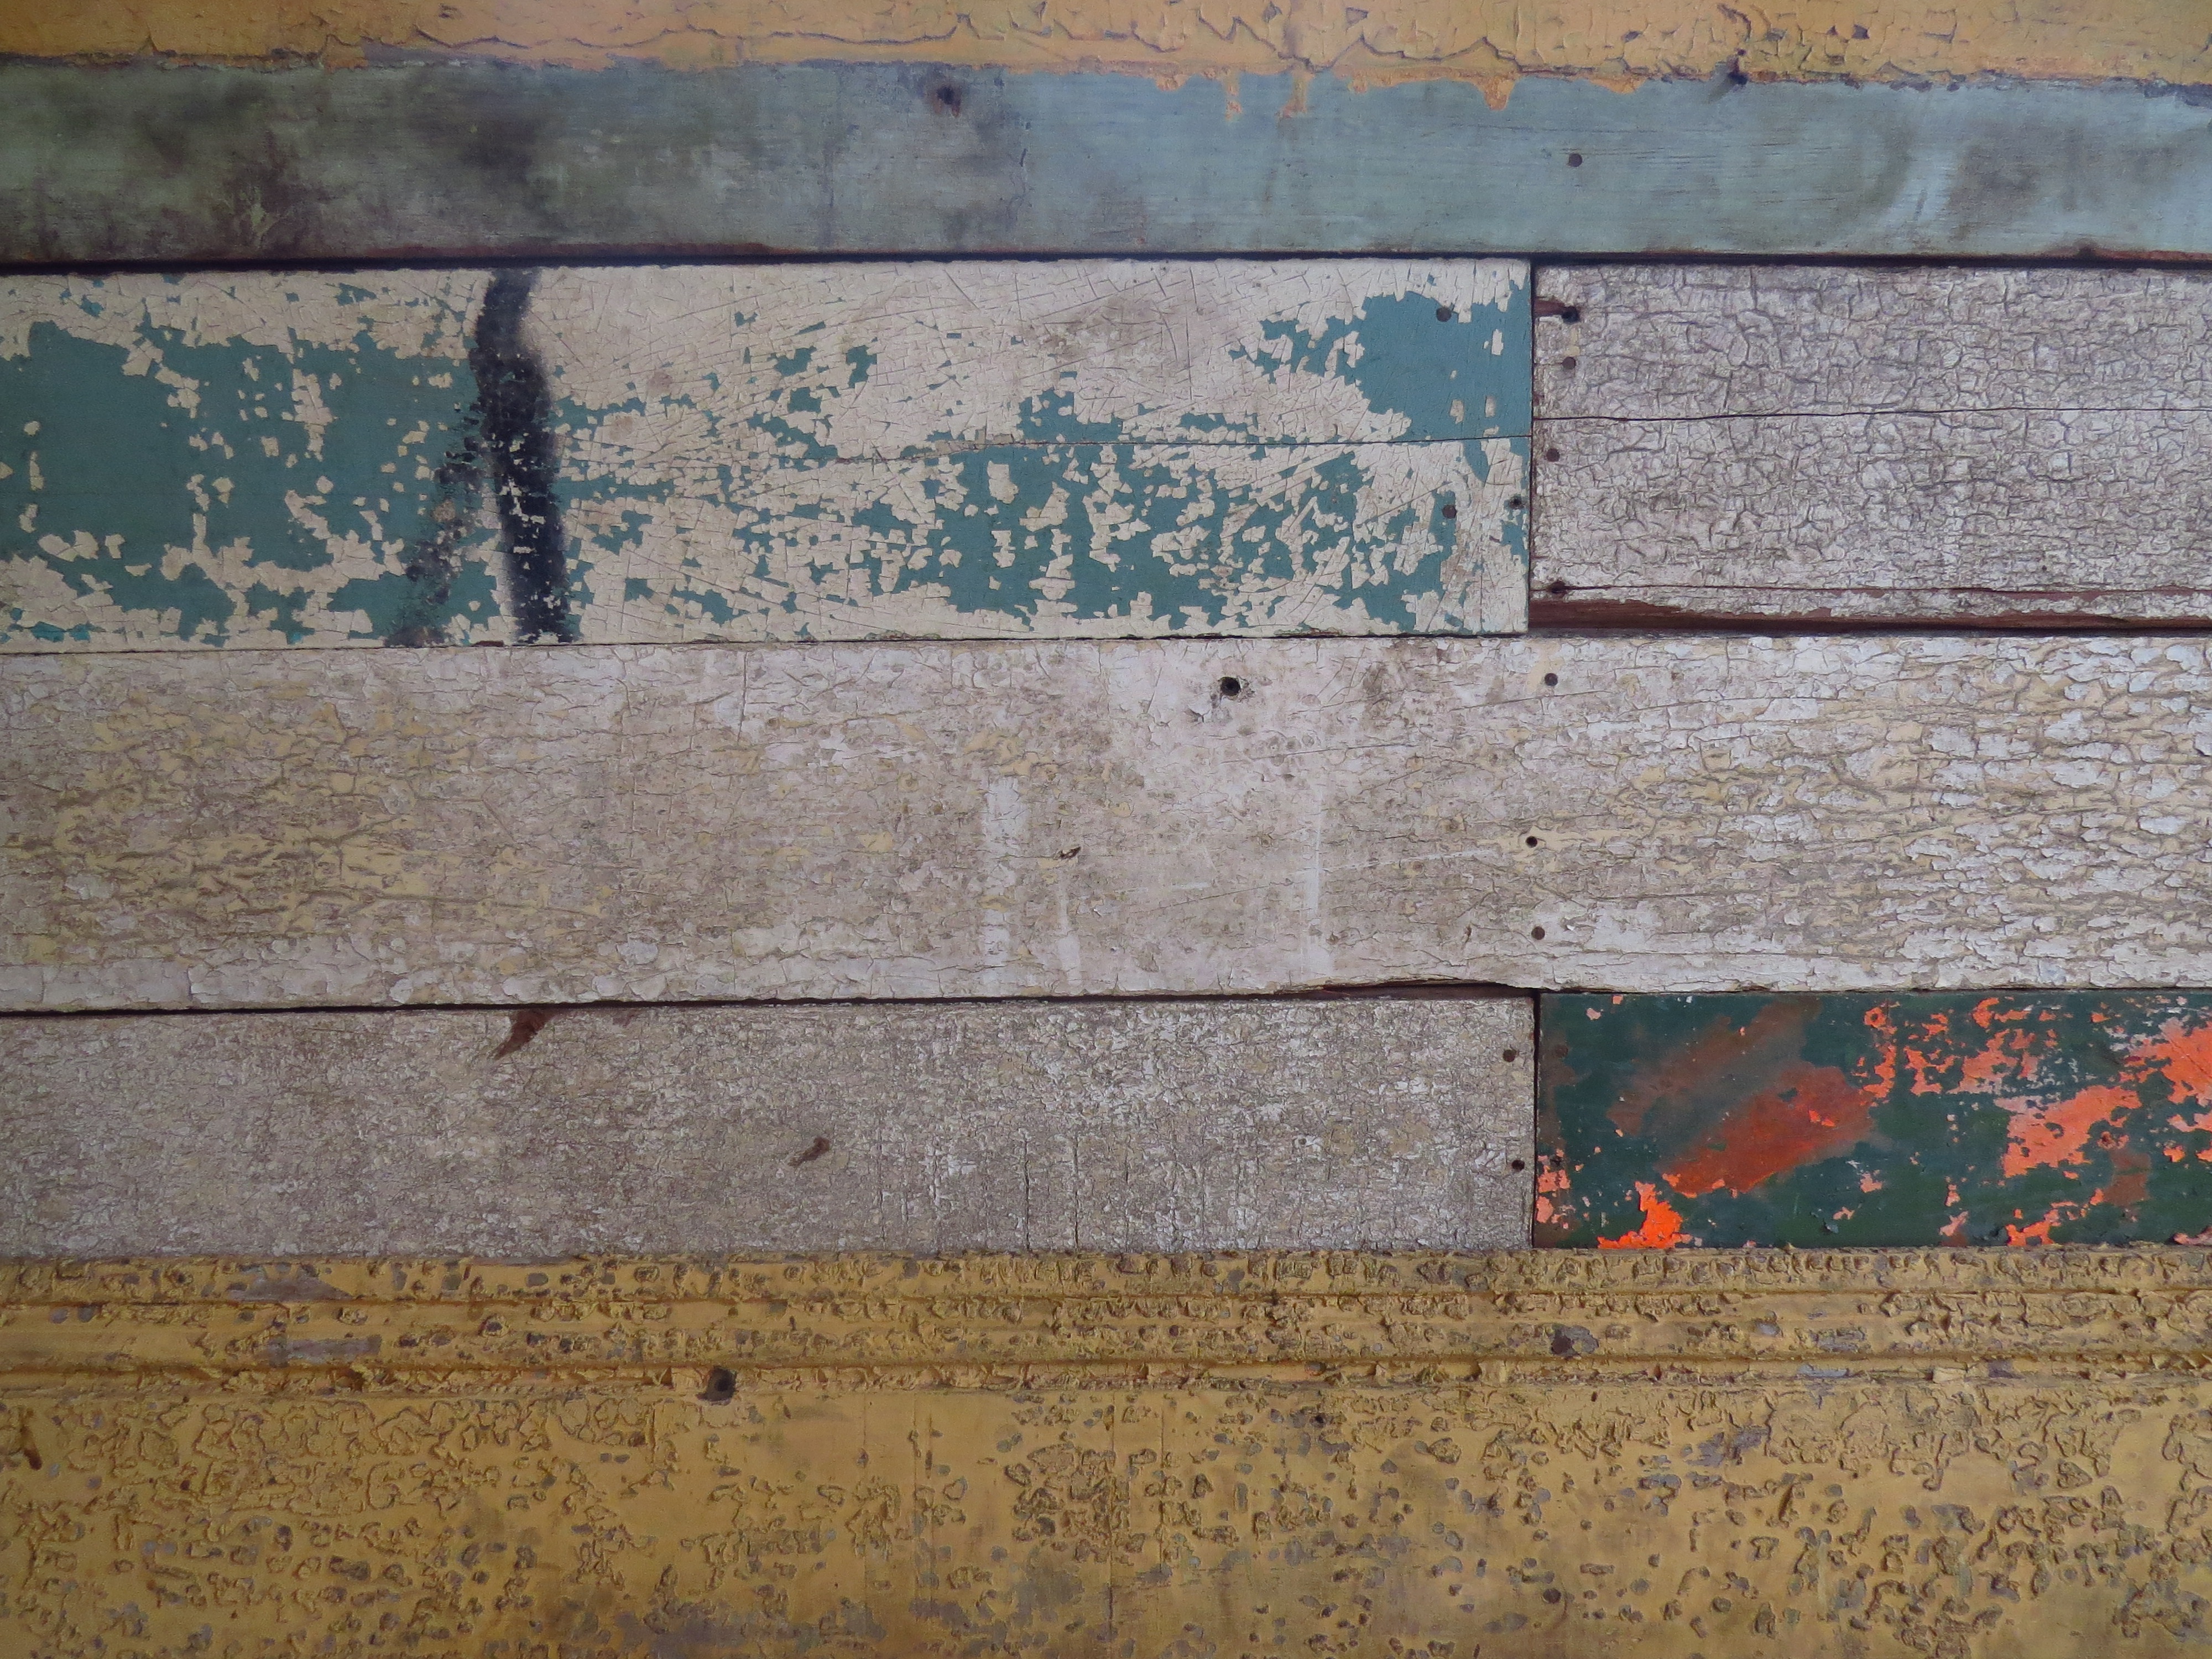
wood, vintage, texture, floor, wall, brick, material, decorative, flooring, road surface